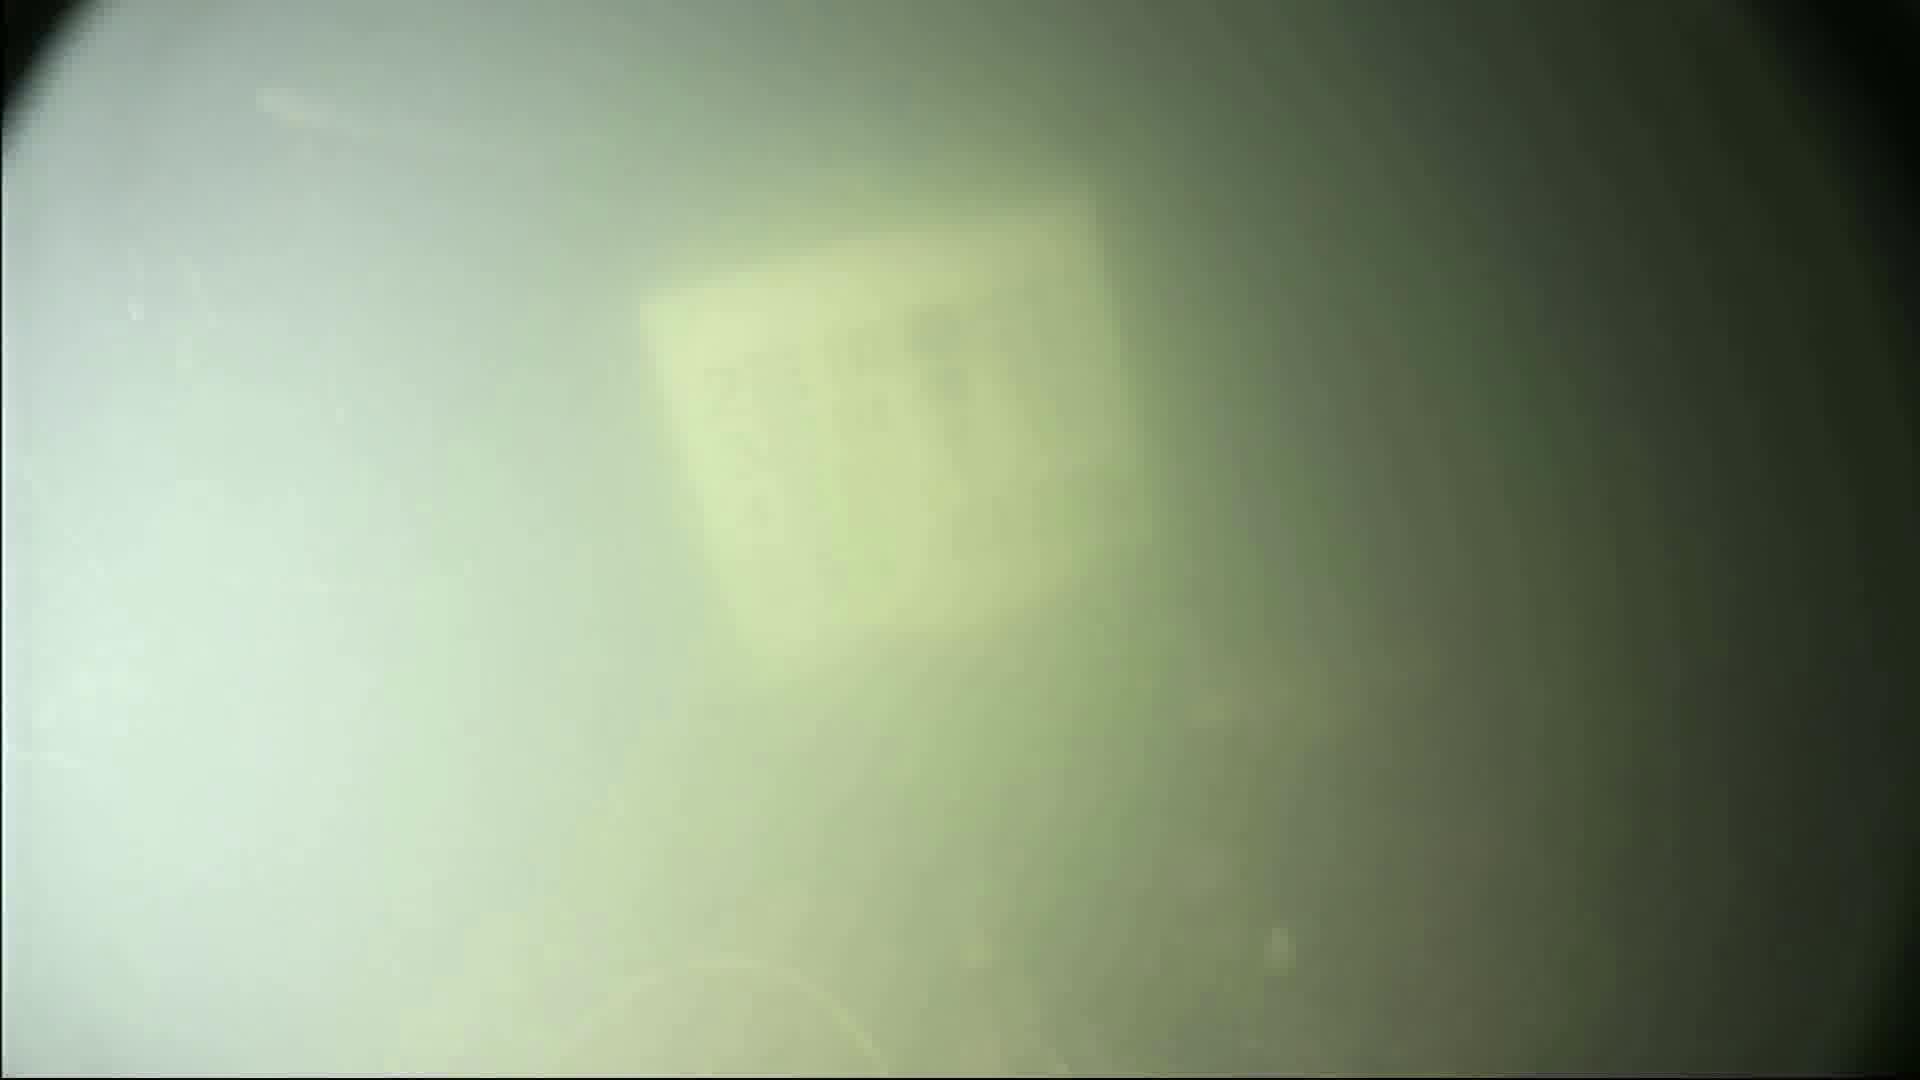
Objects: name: small_fish